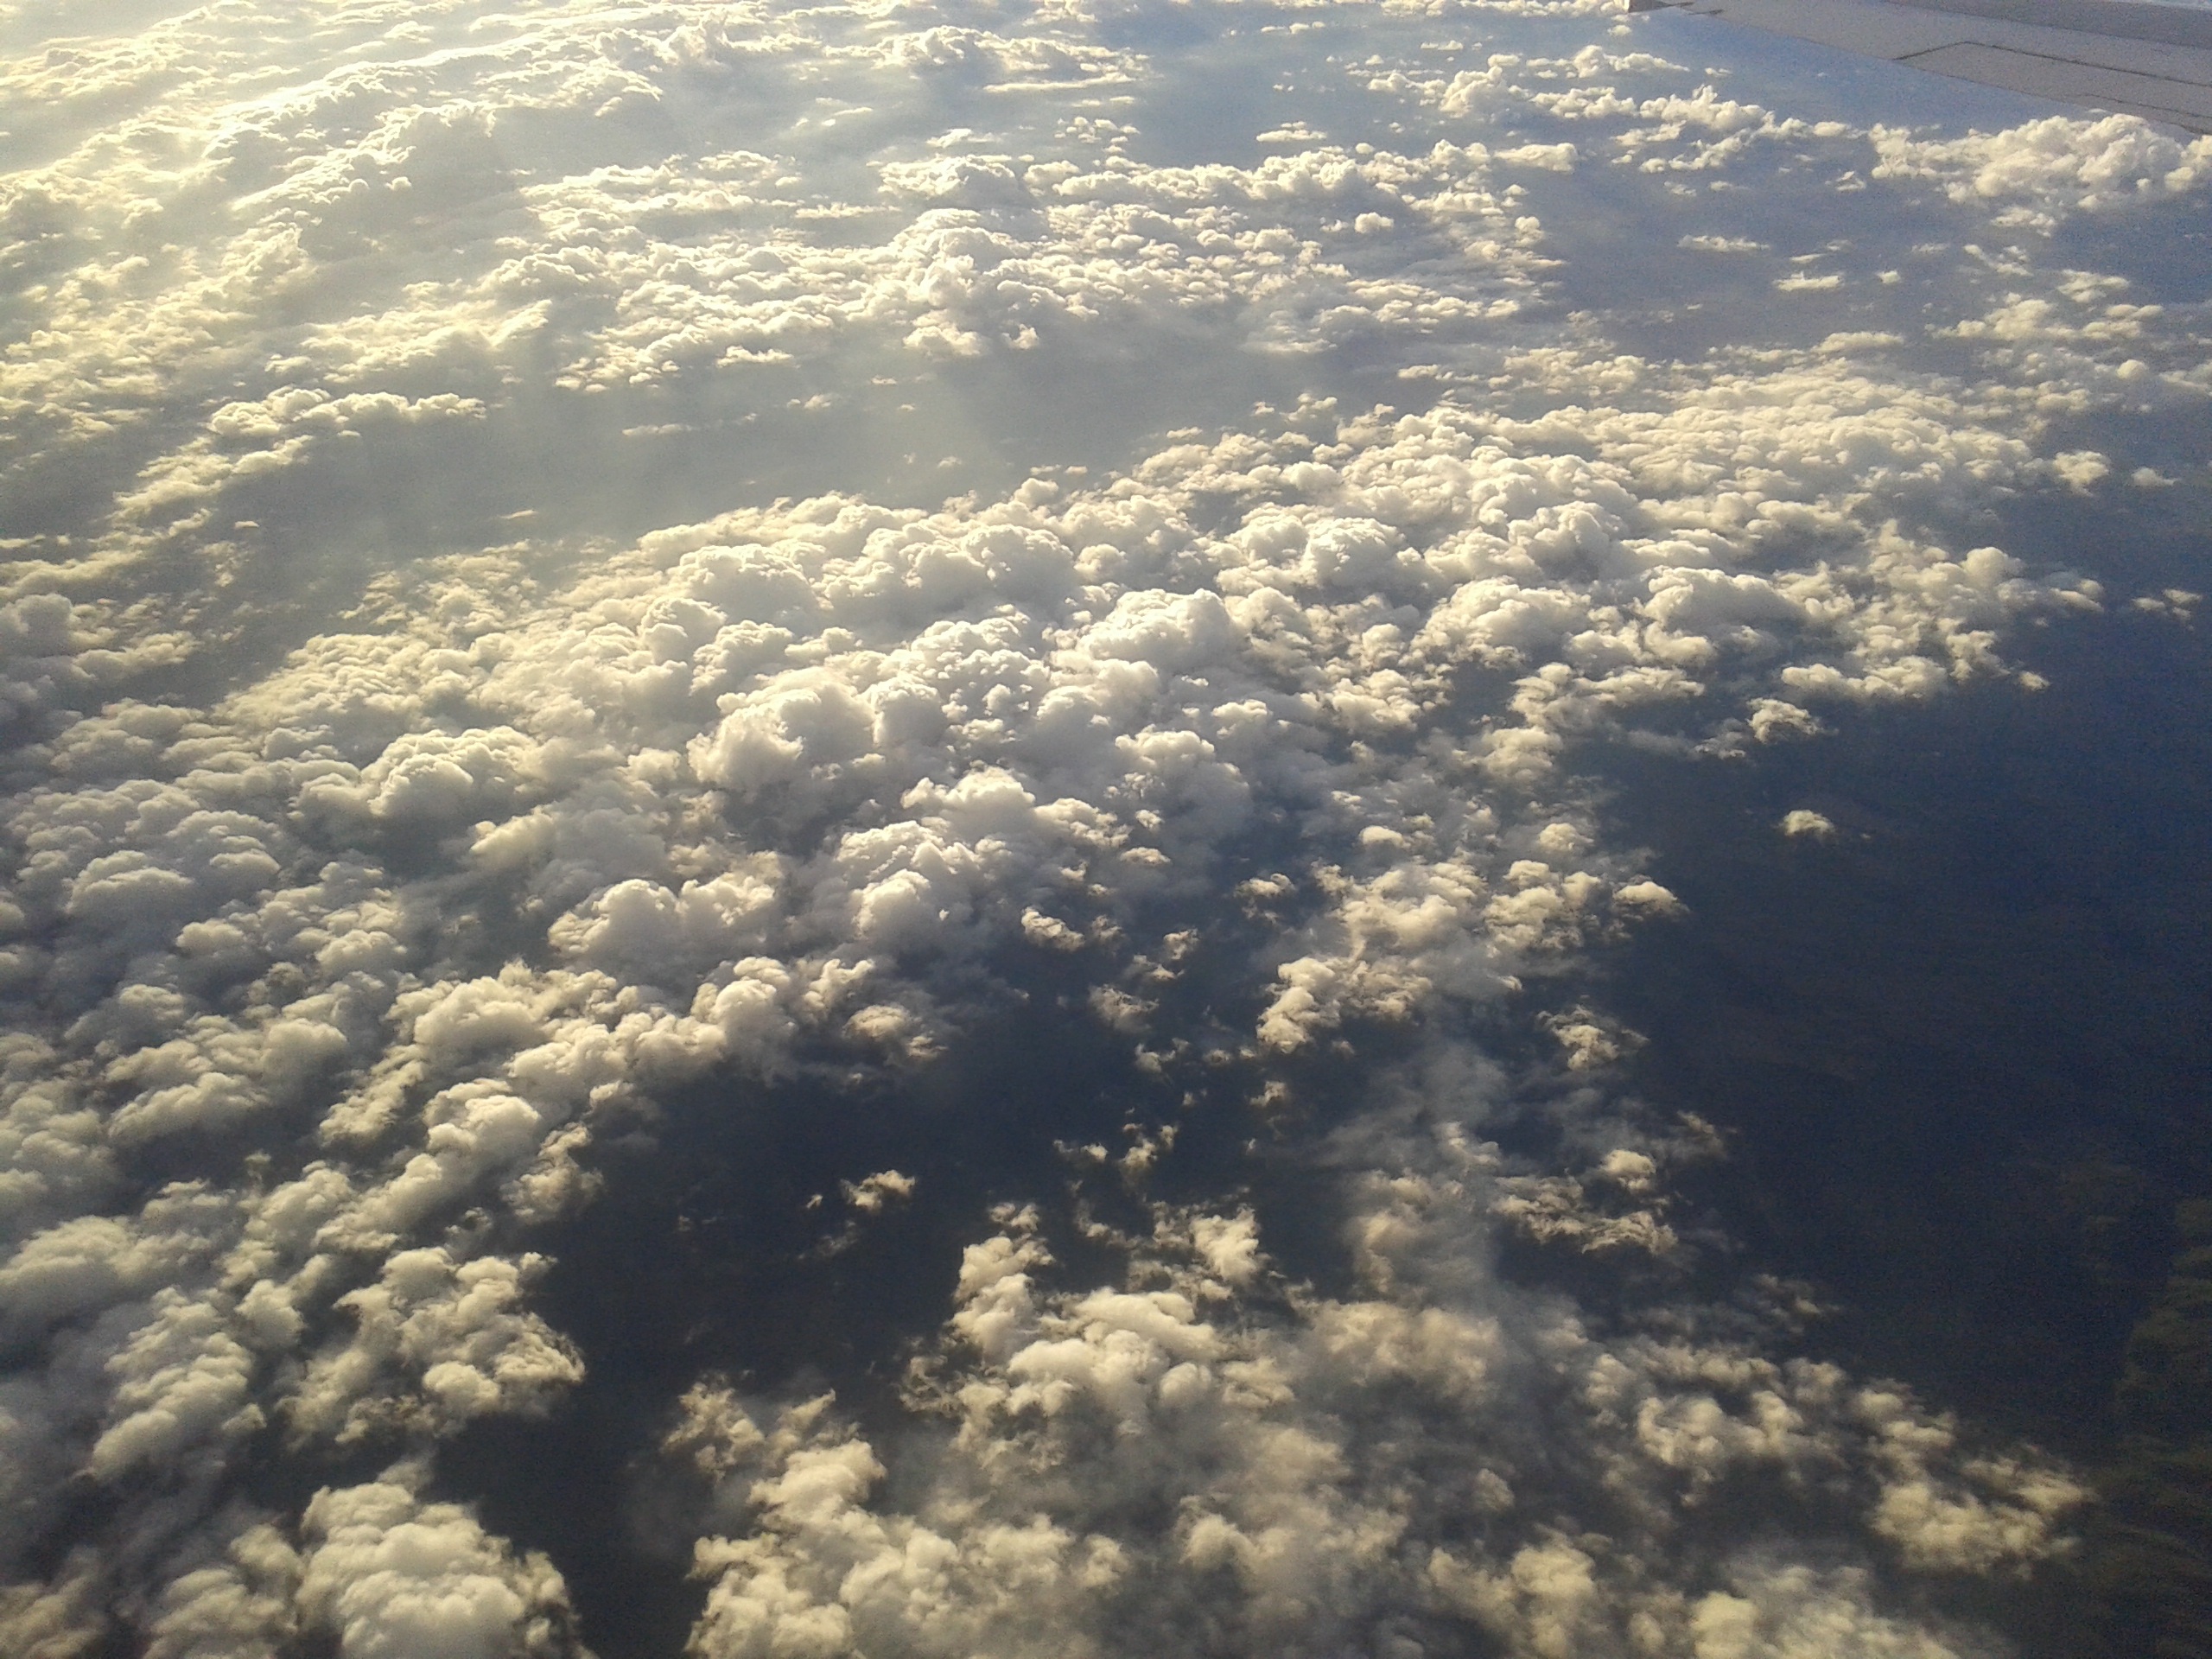
horizon, cloud, sky, sun, sunlight, atmosphere, plane, flight, blue, plain, aerial photography, meteorological phenomenon, atmosphere of earth